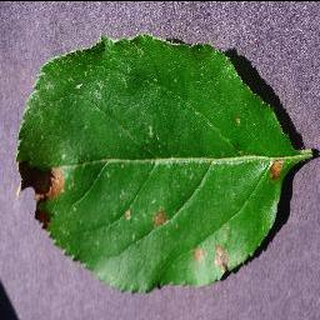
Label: apple_black_rot